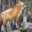
Label: fox